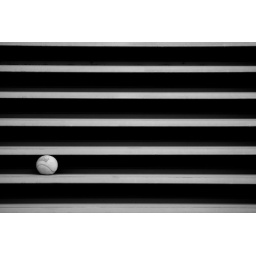
A tennis ball stuck in a giant vent of the JILA (Joint Institute for Laboratory Astrophysics) building on campus.70/365